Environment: real
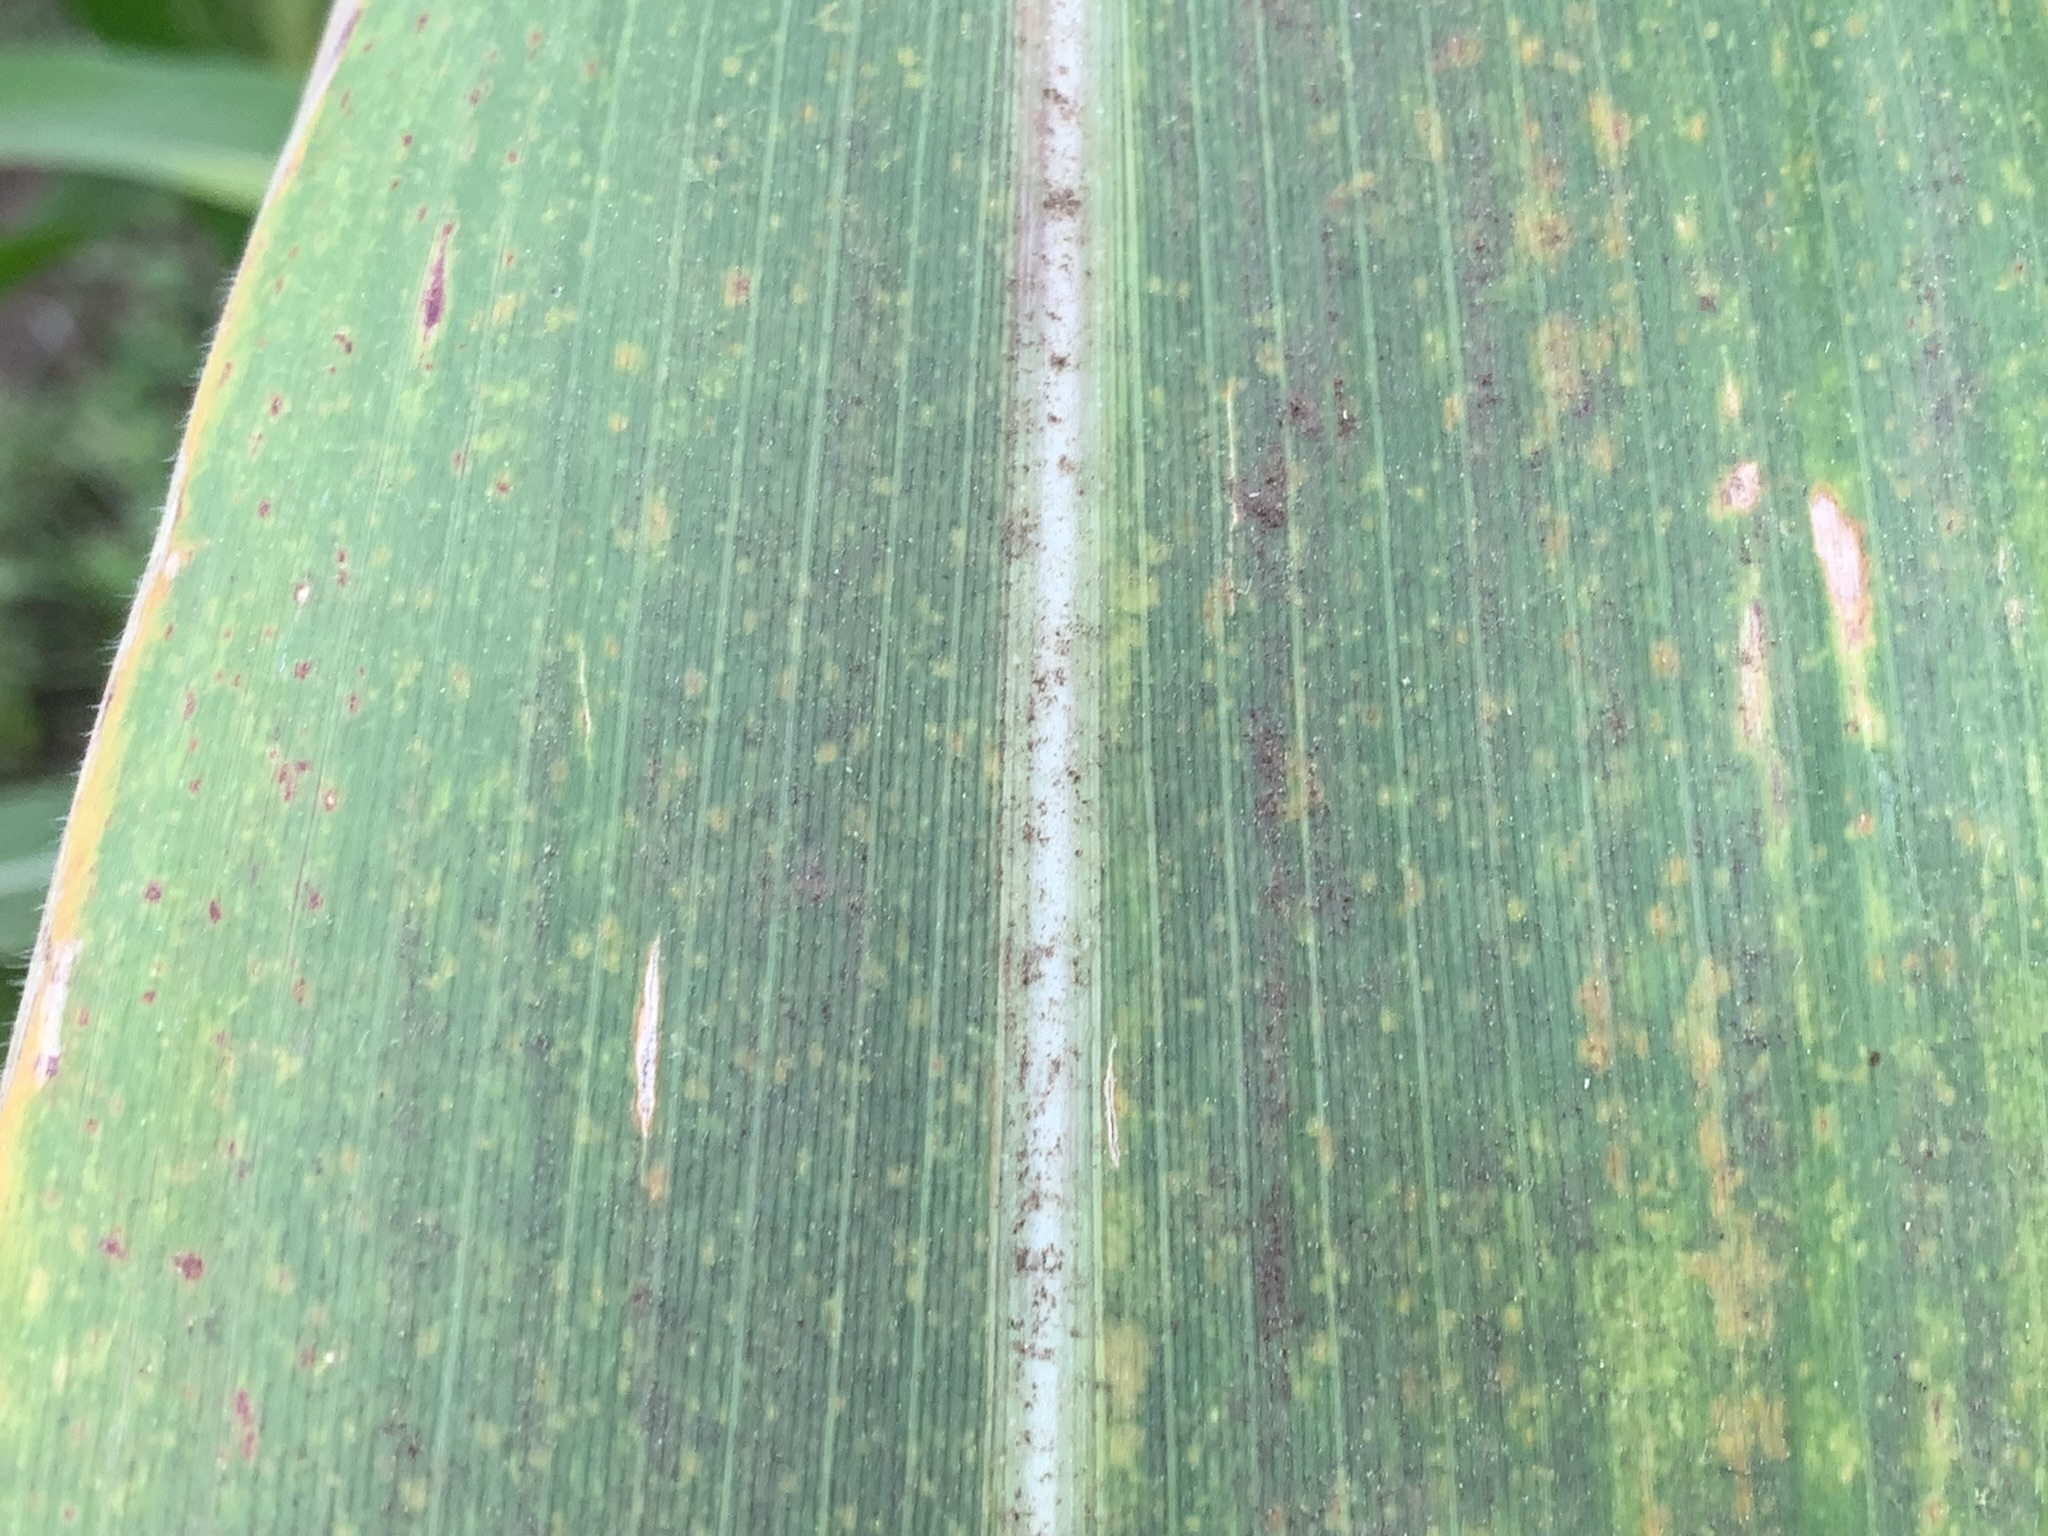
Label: lethal_necrosis